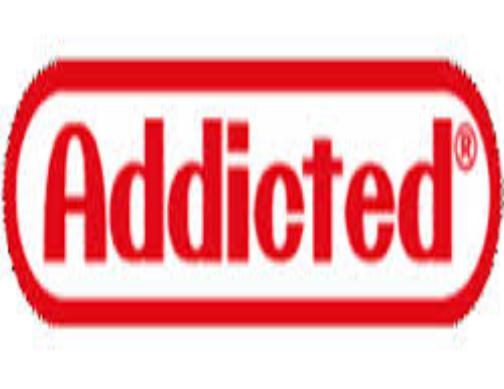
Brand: Addicted
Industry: Clothes